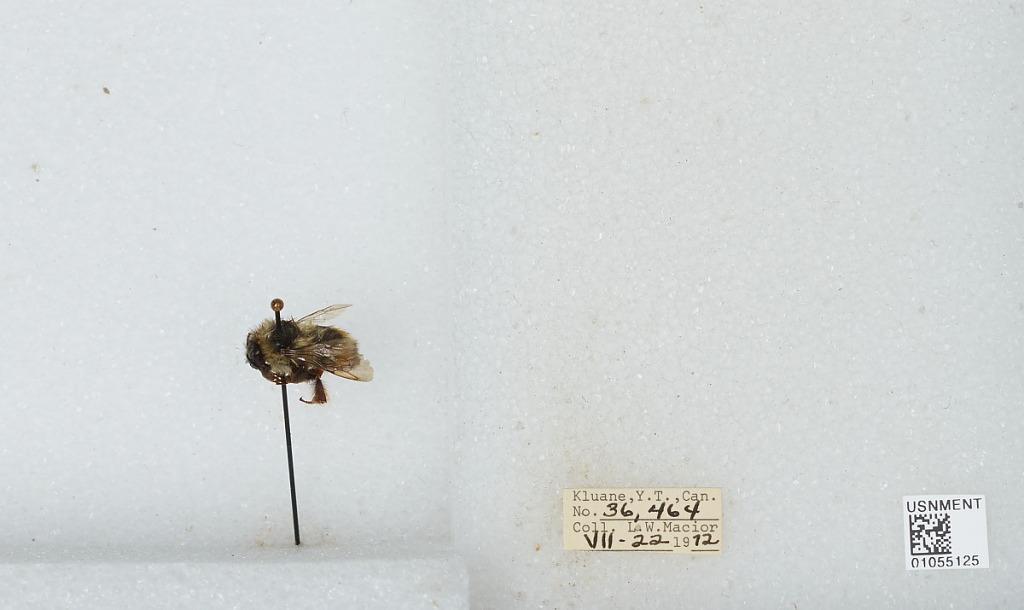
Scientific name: Bombus bifarius nearcticus
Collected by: L. Macior
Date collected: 1972-7-22
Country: Canada
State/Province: Yukon Territory
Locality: Kluane
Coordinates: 60.75, -139.5